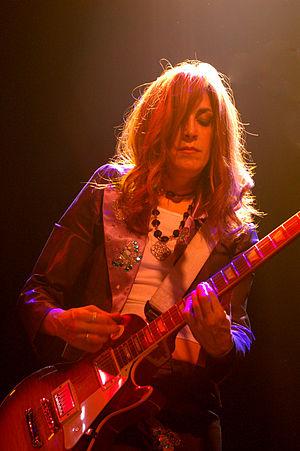
Lez Zeppelin est un tribute band féminin de rock américain, originaire New York. Il rend hommage au groupe Led Zeppelin en reprenant l'ensemble de son œuvre. Formé en 2004, ses membres sont Sarah McLellan au chant, Steph Paynes, Helen Destroy au rôle de John Bonham, Lisa Brigantino à la guitare basse, mandoline et synthé. Leur premier album sort en juillet 2007, en collaboration avec Eddie Kramer.